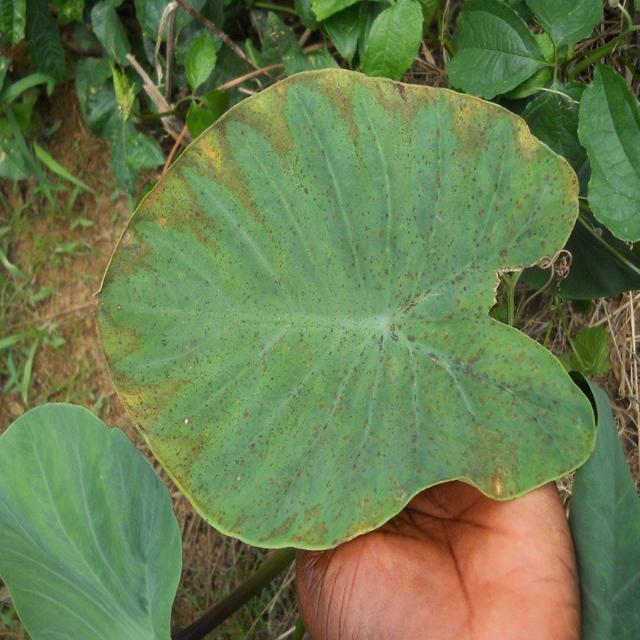
Label: Mid_Blight